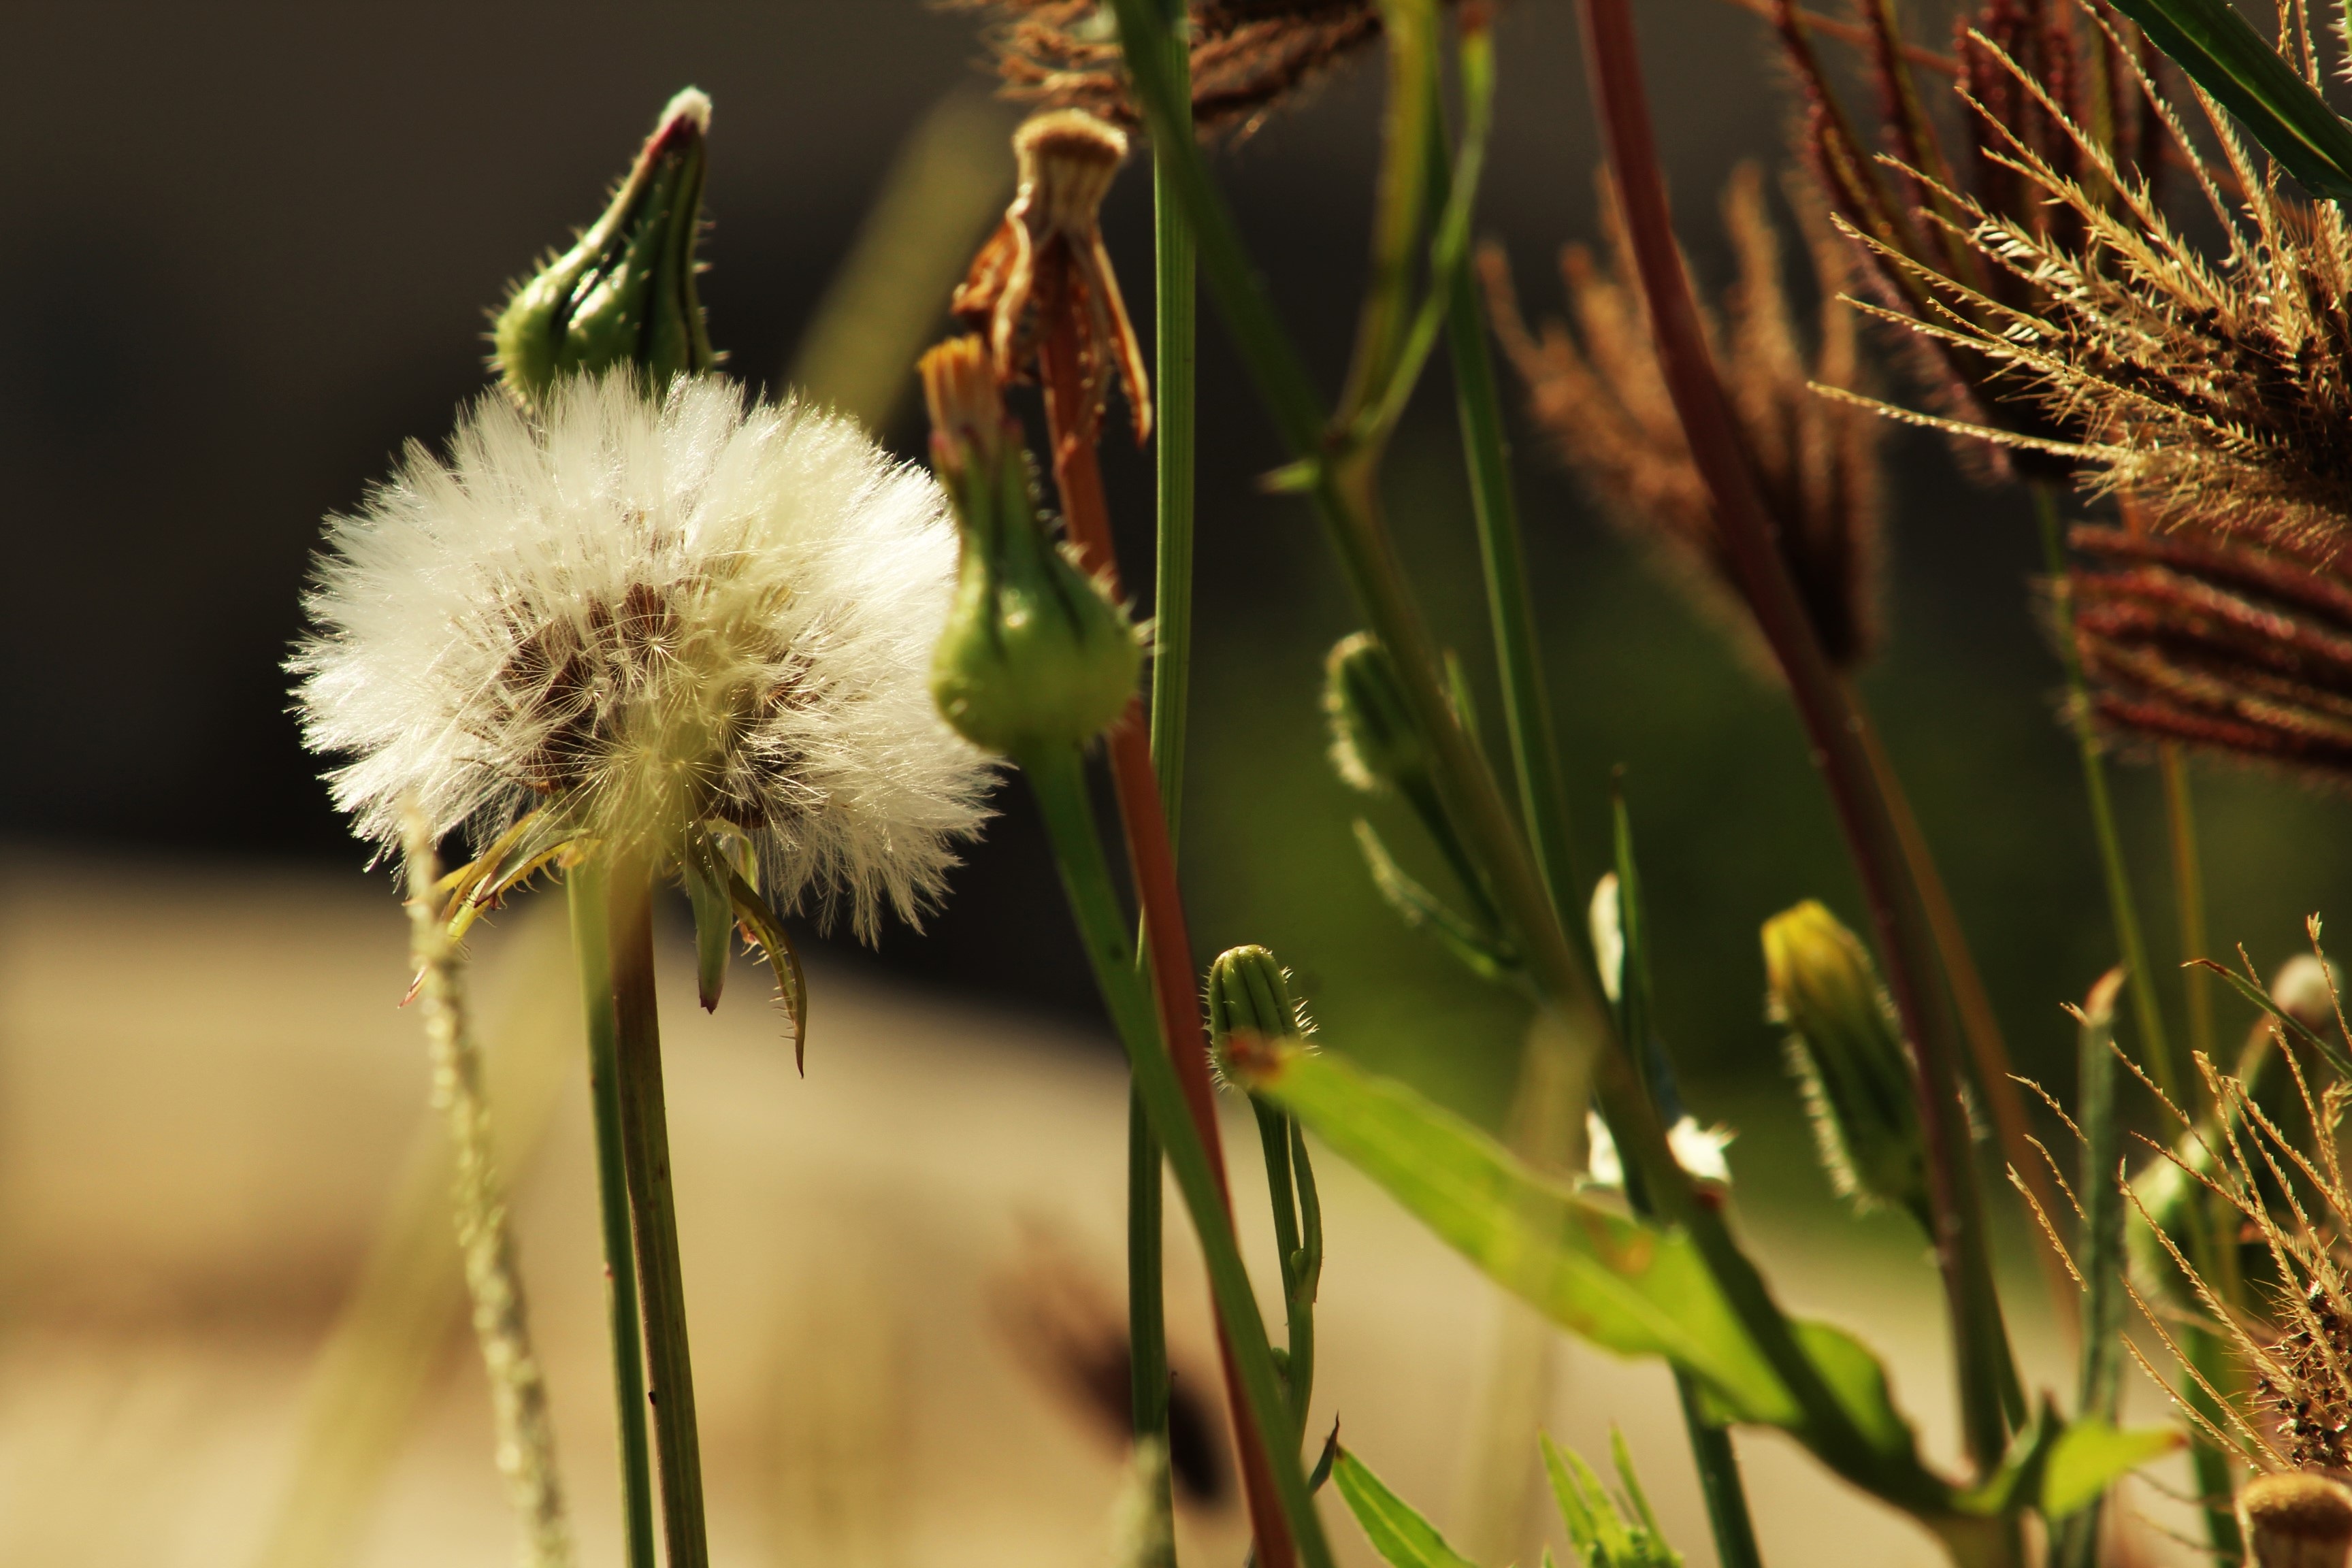
nature, grass, branch, plant, photography, flower, green, botany, flora, fauna, wildflower, close up, macro photography, flowering plant, grass family, plant stem, land plant